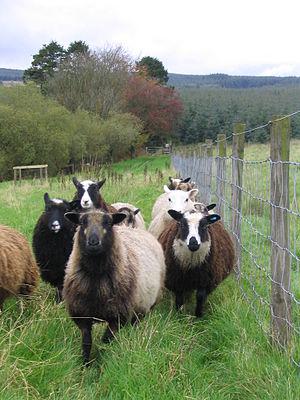
Le mouton Shetland est une race ovine de petite taille originaire de l'archipel des Shetland en Écosse, et présente actuellement dans de nombreuses autres régions du monde. Il fait partie du groupe des moutons de petite taille de l'Europe du Nord, et est étroitement affilié à la race éteinte des Scottish Dunface. Le mouton Shetland est classé comme race naturelle, c'est-à-dire non modifiée par l'action de l'homme. Cette race est essentiellement élevée pour sa laine très fine qui en fait la renommée, mais elle est également prisée pour sa viande, ainsi que pour l'entretien des prairies naturelles.